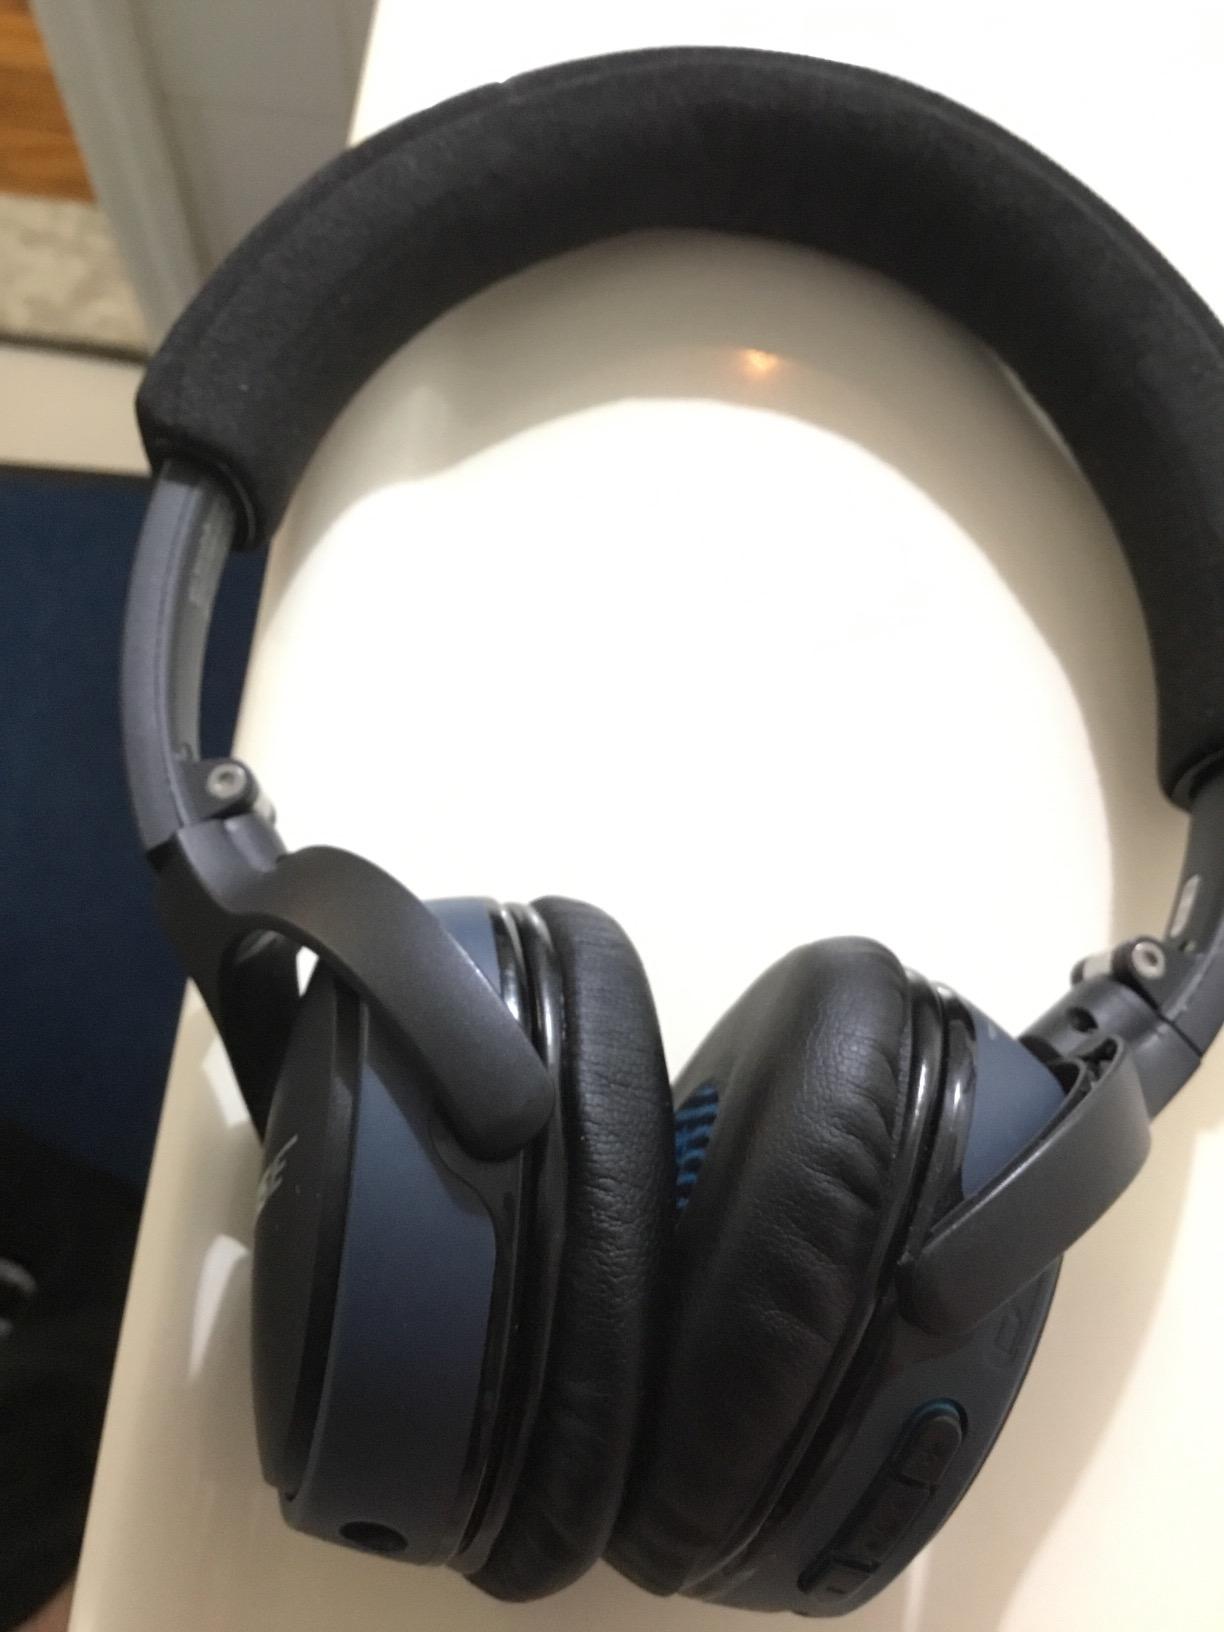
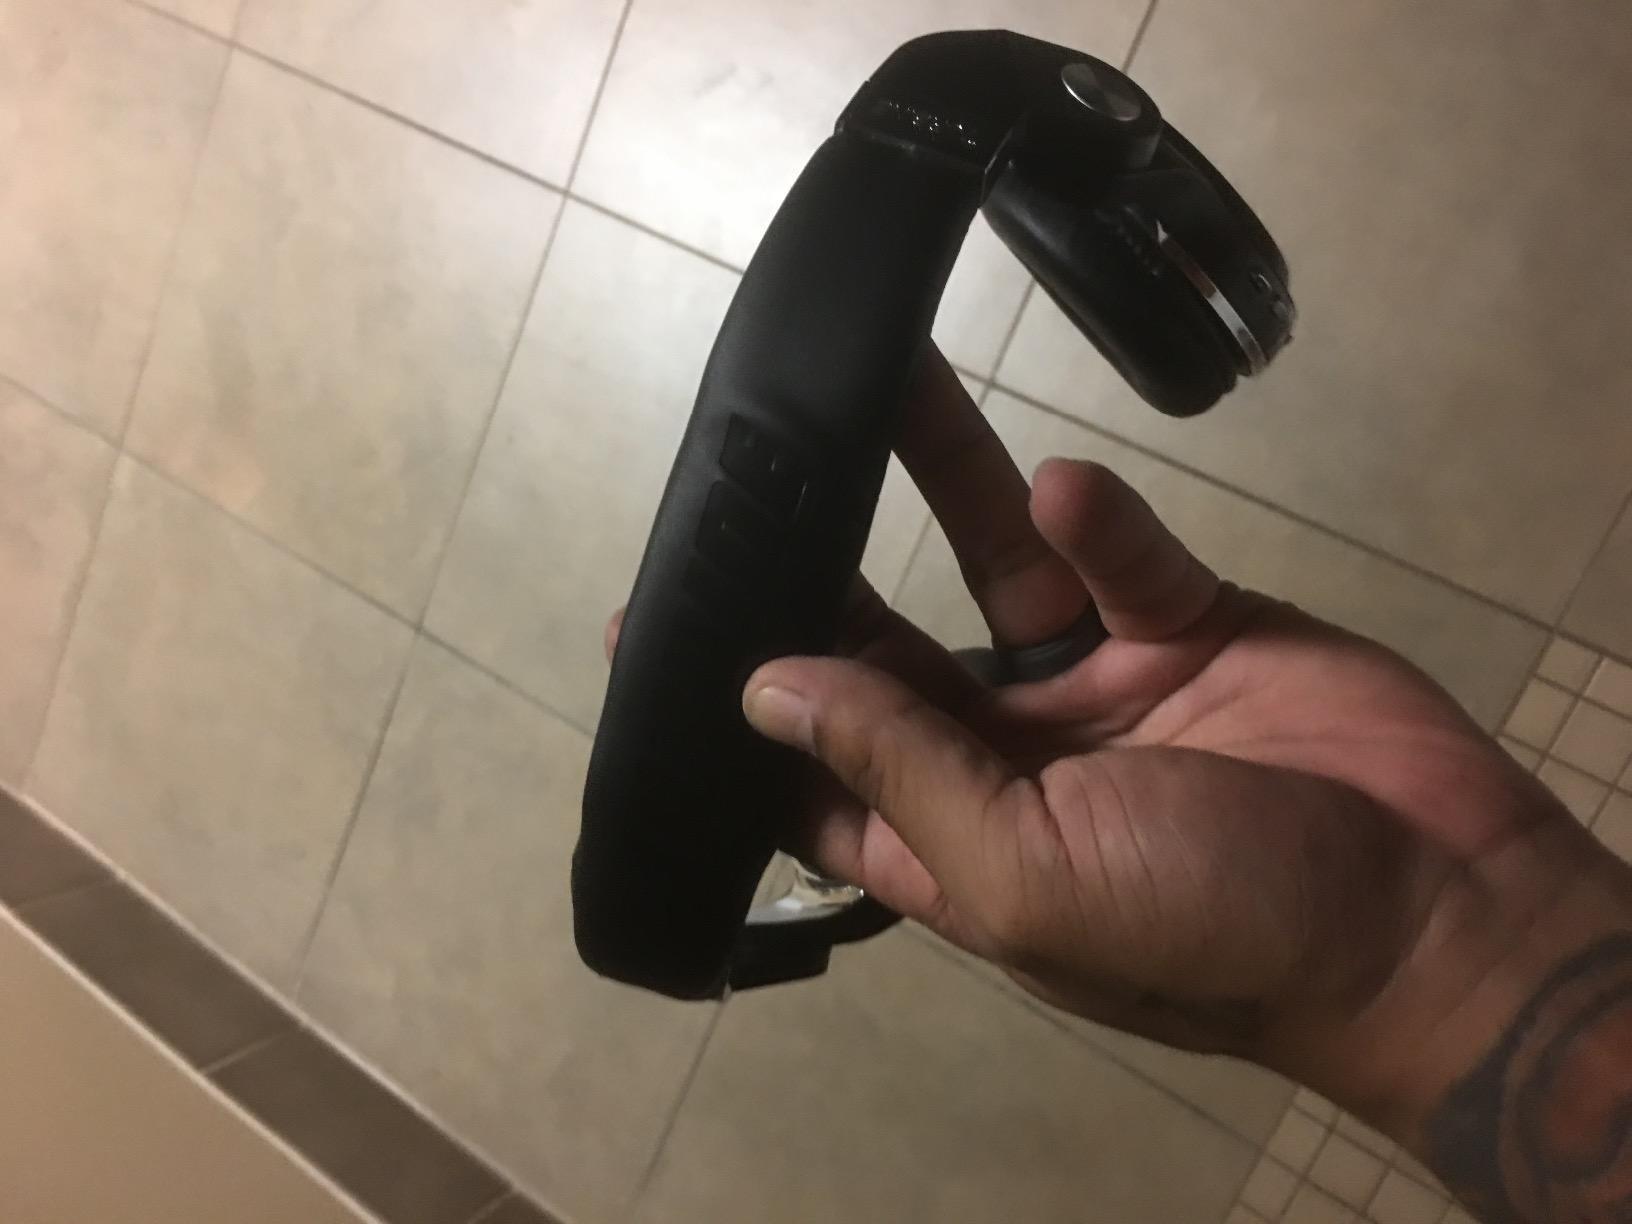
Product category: headphones
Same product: no